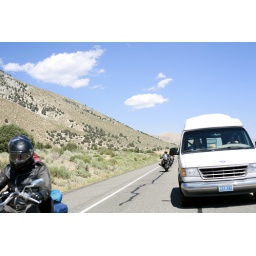
stupid white van getting in the mix